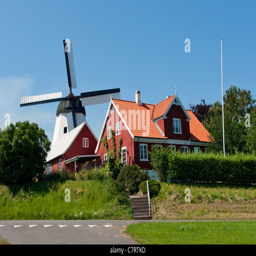
windmill in a city , which is located on the island .